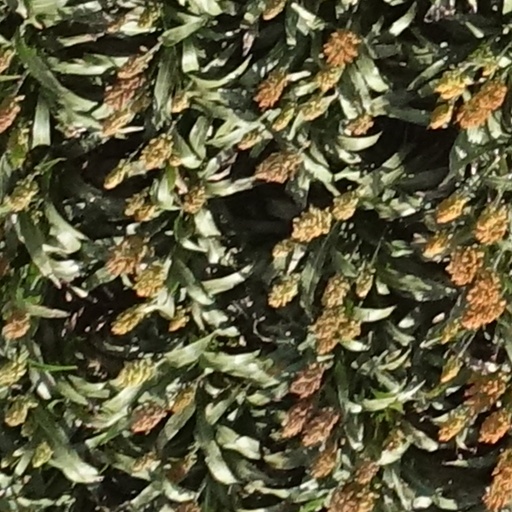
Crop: sorghum